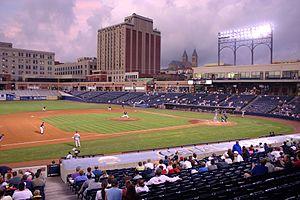
Les RubberDucks d'Akron sont une équipe de ligue mineure de baseball basée à Akron. Affiliés à la formation de MLB des Indians de Cleveland, les Bisons jouent au niveau Double-A en Eastern League. Fondée en 1980 à Lynn sous le nom de Lynn Sailors, l'équipe évolue depuis 1989 à Akron. Elle est appelée Akron Aeros de 1998 à 2013.
Canal Park est un stade de baseball situé à Akron en Ohio. Cette enceinte inaugurée en 1997 est utilisée par l'équipe d'Akron Aeros qui évolue en Eastern League. Doté de 25 loges, Canal Park est équipé d'un nouveau tableau d'affichage sous forme d'écran vidéo depuis août 2006. Le stade tient son nom du canal de l'Ohio qui longe le champ gauche.